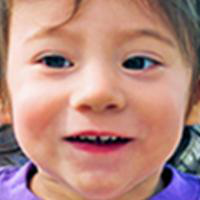
Age group: age 01-10